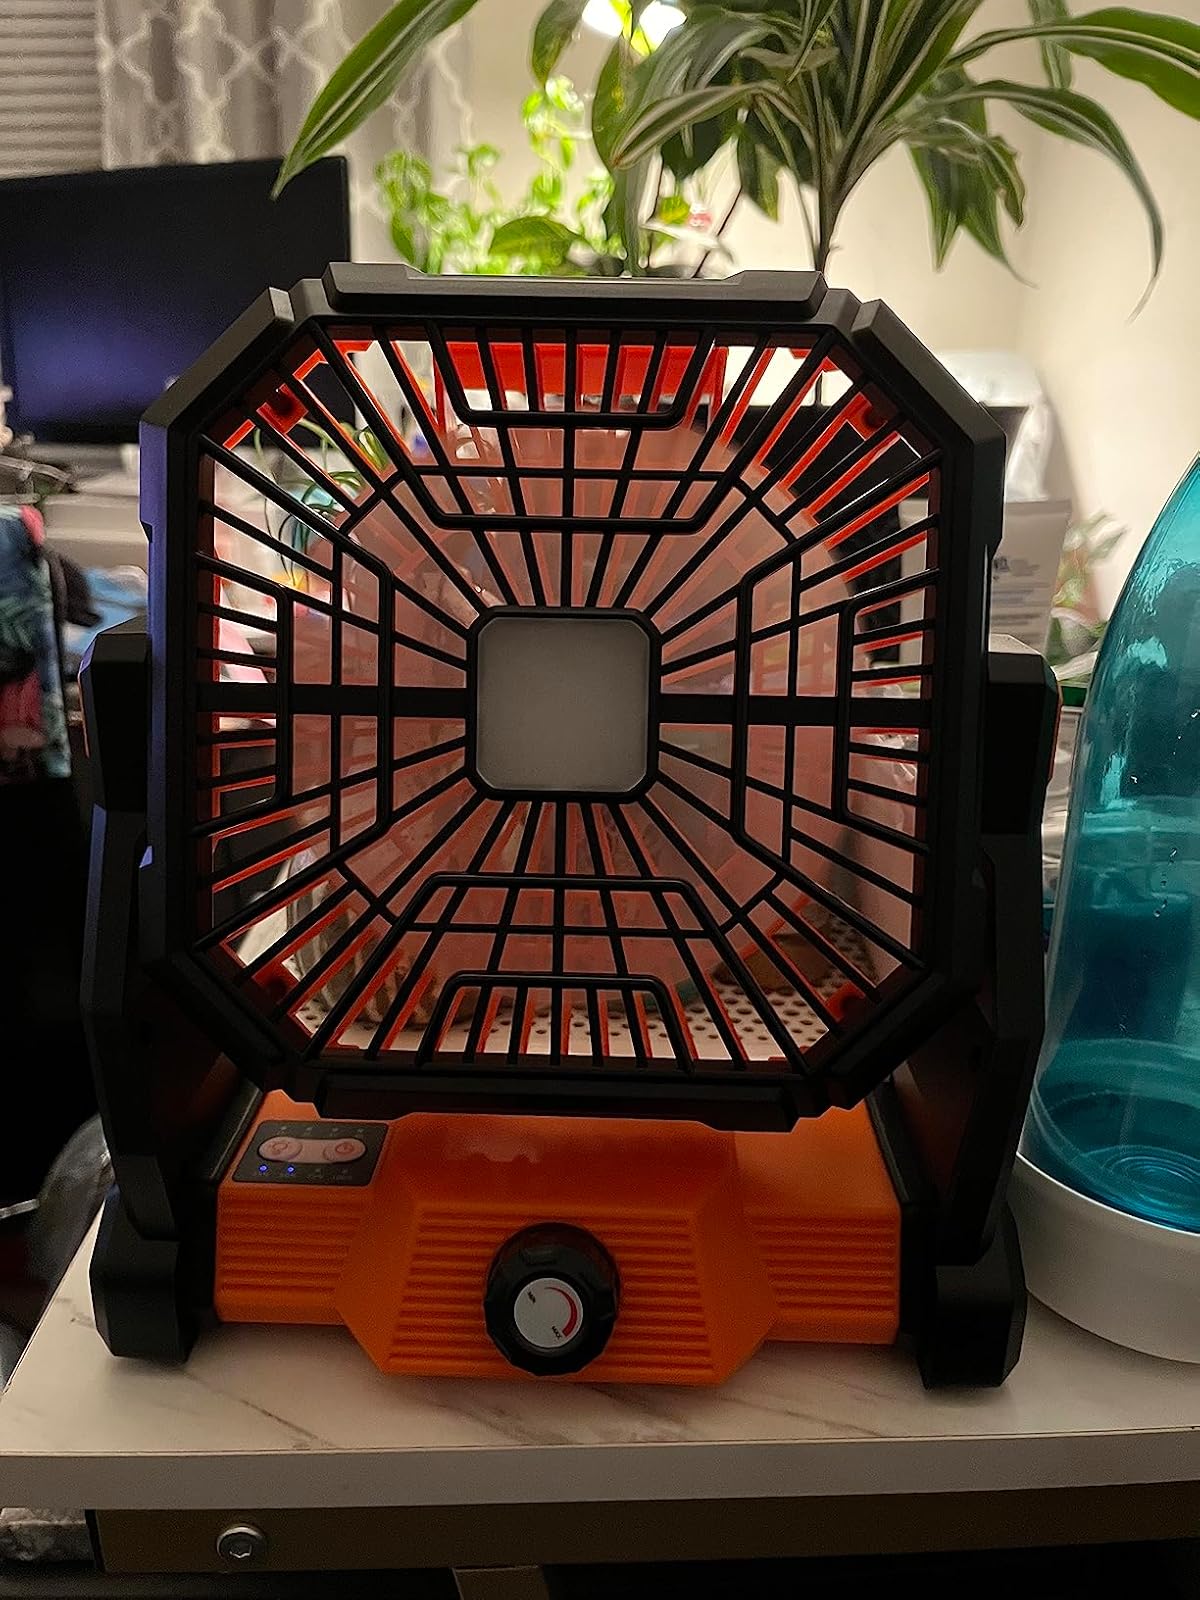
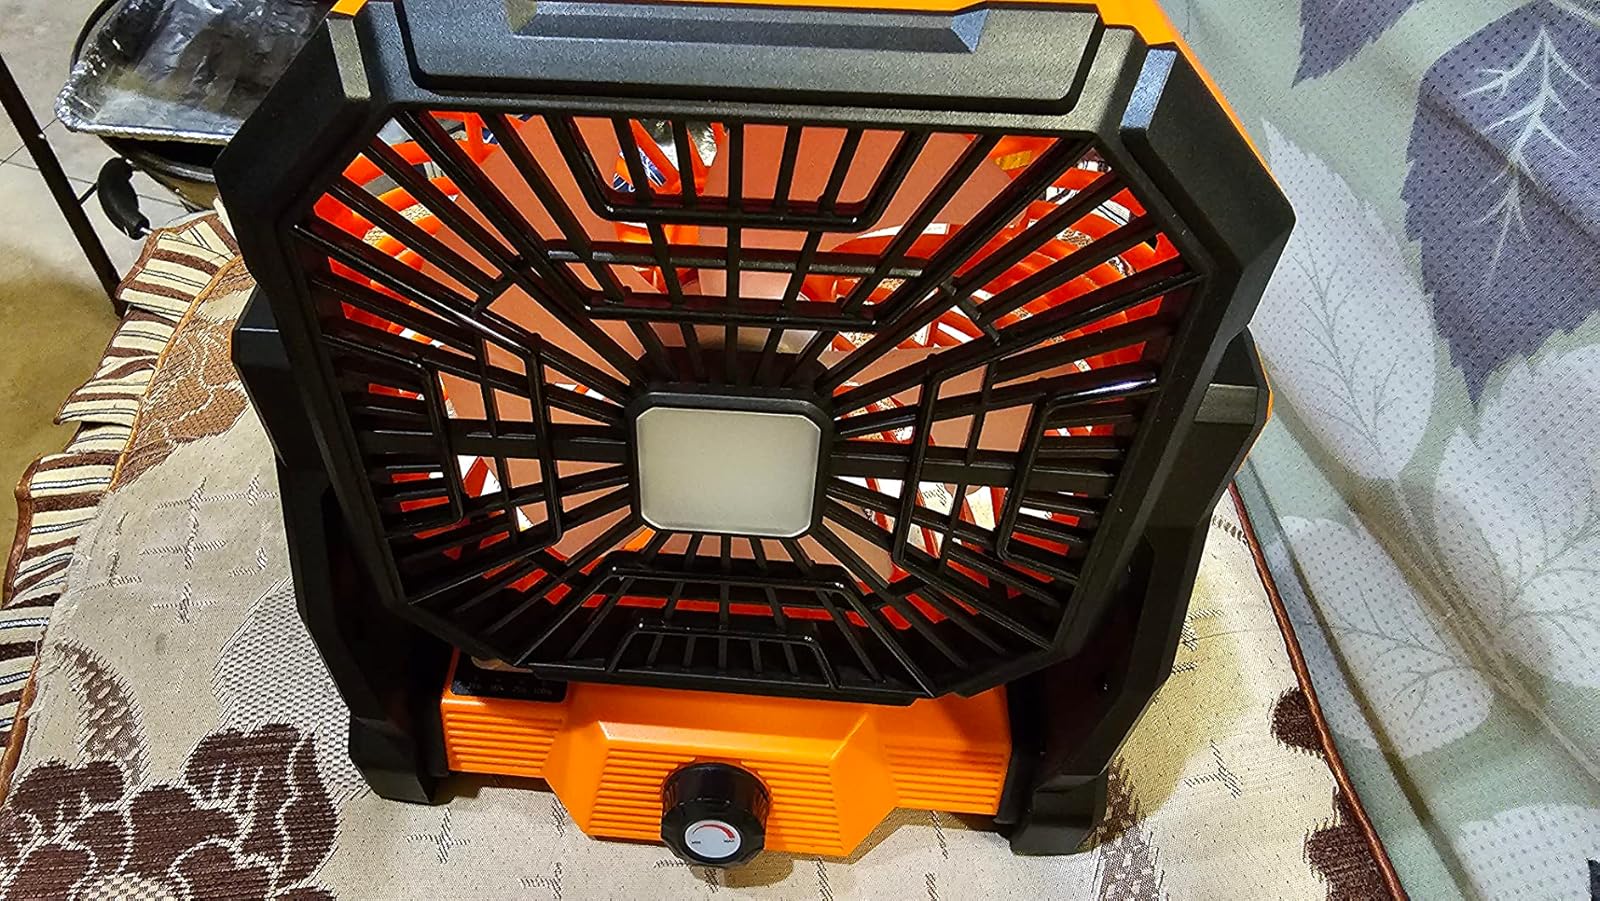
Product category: lantern
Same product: yes